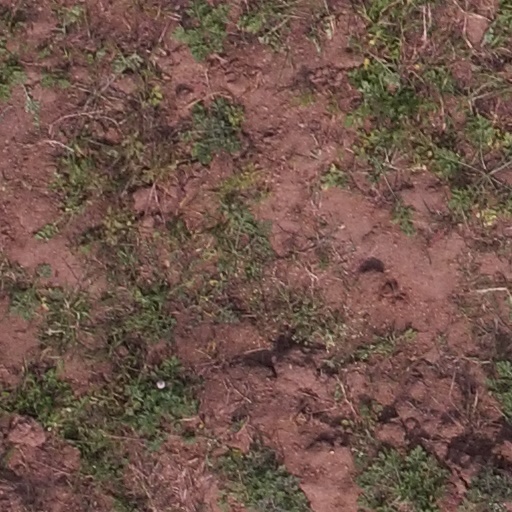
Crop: maize; corn